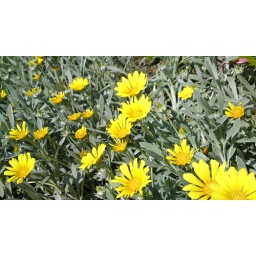
Macro shot of some yellow flowers in my garden.